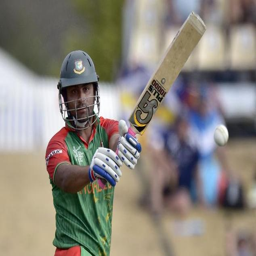
batsman plays a shot during their a match against uk constituent country